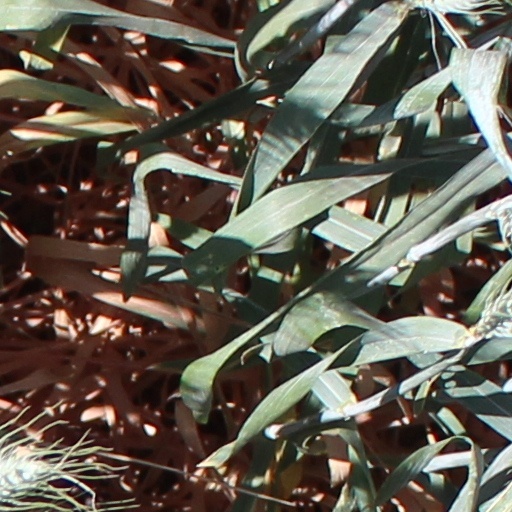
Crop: wheat